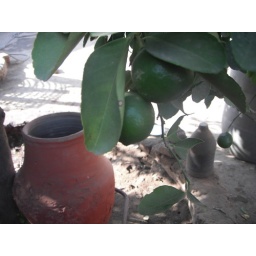
lime tree growing in a garden in the Gezira, Sudan. A large water pot is in the shade of the tree.